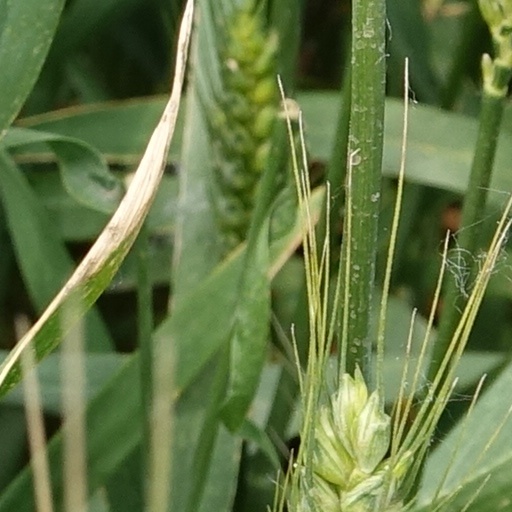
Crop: wheat